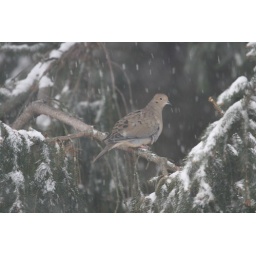
Shot through a kitchen doorwall window at the tree in the corner in the backyard.